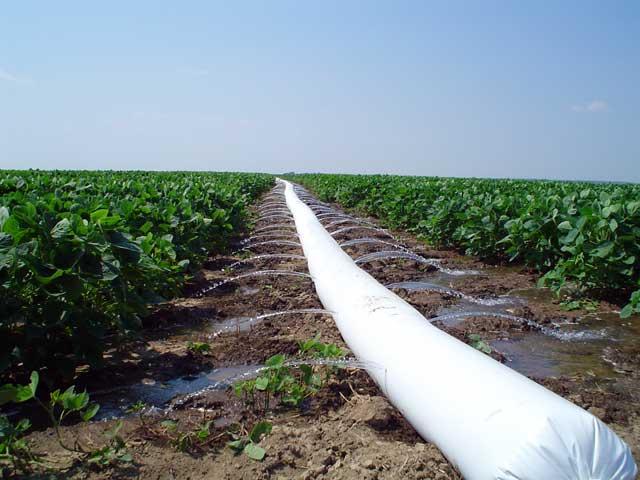
Katika shamba kubwa sana lenye mimea ya rangi ya kijani kibichi, mfumo wa umwagiliaji umekatiza katikati ukiwa na matundu kila upande ukitiririsha maji taratibu kuelekea kwenye mizizi ya mimea hii ili kutunza unyevunyevu.